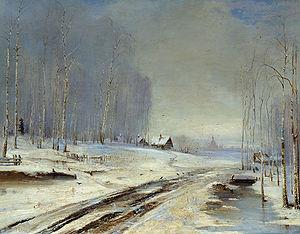
La raspoutitsa désigne en Russie, Ukraine et Biélorussie la période de l'année durant laquelle, du fait de la fonte des neiges ou des pluies d'automne, une grande partie des terrains plats se transforment sous l'action de l'eau en mer de boue. Le phénomène affecte particulièrement les routes lorsqu'elles ne sont pas asphaltées.